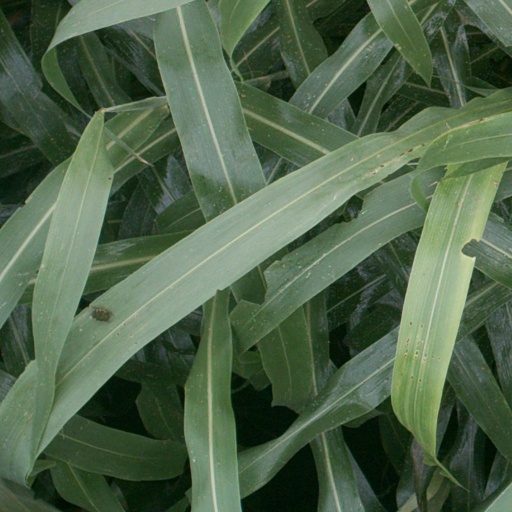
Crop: sorghum